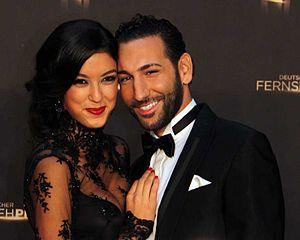
Massimo Sinató, né le 2 décembre 1980 à Mannheim, est un danseur, chorégraphe, directeur artistique et animateur allemand.